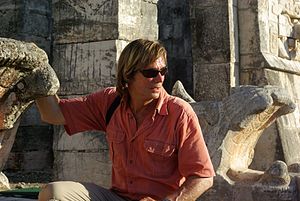
Austin Stevens
Austin Stevens er en sydafrikansk fotograf og herpetolog der blev kendt i en række afsnit i en serie om slanger der blev vist på Animal Planet fra 2004.